Greensted Church

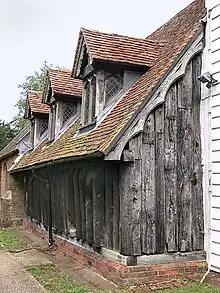
The north wall and part of the west wall of the nave; the notch, low down on the 7th trunk along from the corner, may either be a "leper's squint", or an Anglo-Saxon window.

Greensted Church has possibly stood for nearly 1,200 years. Dendrochronology estimated its construction to 845 AD; a later analysis has reset the date of the timbers to 1053 (+10/55 years). Archaeological evidence suggests that, before there was a permanent structure, there may have been another church, or a holy place, on the site. Construction of the first permanent church on this site is thought to have begun shortly after Cedd began his conversion of the East Saxons around 654. The archaeological remnants of two simple wooden buildings were discovered under the present chancel floor, and these are thought to have been built in the late 6th or early 7th century.